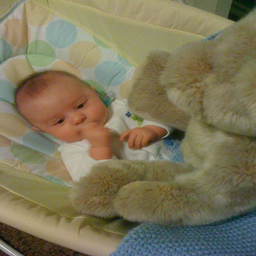
A baby in crib with a brown teddy bear.
A baby sitting in a crib with a stuffed animal on top of it
A newborn baby has a large teddy bear.
A baby laying down with a teddy bear sitting on it.
A child sucks its thumb with a bear on top of him.